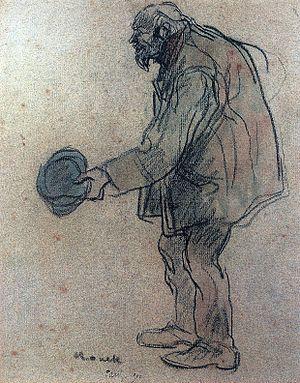
Isidre Nonell i Monturiol, né le 30 novembre 1872 à Barcelone en Espagne et mort le 21 février 1911 dans la même ville, est un artiste peintre et un dessinateur catalan appartenant aux courants du modernismo tardif et du post-impressionnisme, connu pour ses représentation expressives de personnes socialement marginalisées de la société barcelonaise.